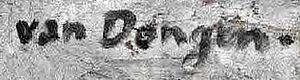
Kees van Dongen, de son nom de naissance Cornelis Théodorus Marie van Dongen, est un peintre néerlandais naturalisé français, né le 26 janvier 1877 à Delfshaven, arrondissement de Rotterdam, et mort le 28 mai 1968 à Monaco.